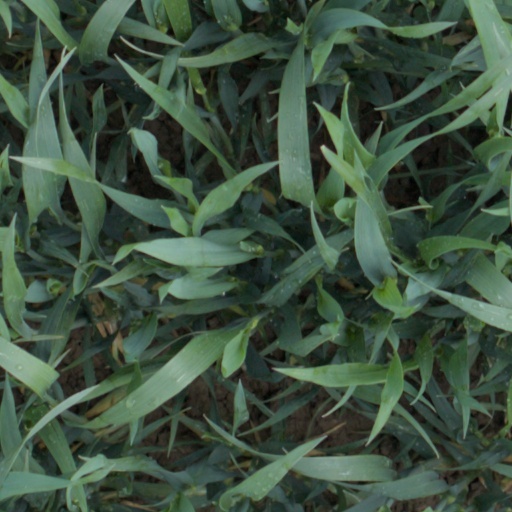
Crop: wheat